Liu Rushi

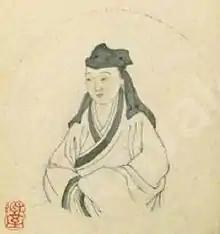
1847 portrait of Liu Rushi, ink on paper, by Lu Ji and Cheng Tinglu

Liu Rushi (1618–1664), also known as Yang Ai (楊愛), Liu Shi (柳是), Liu Yin (柳隱),Yang Yinlian (楊影憐) and Hedong Jun (河東君), was a Chinese courtesan, poet and writer in the late Ming dynasty and early Qing dynasty.